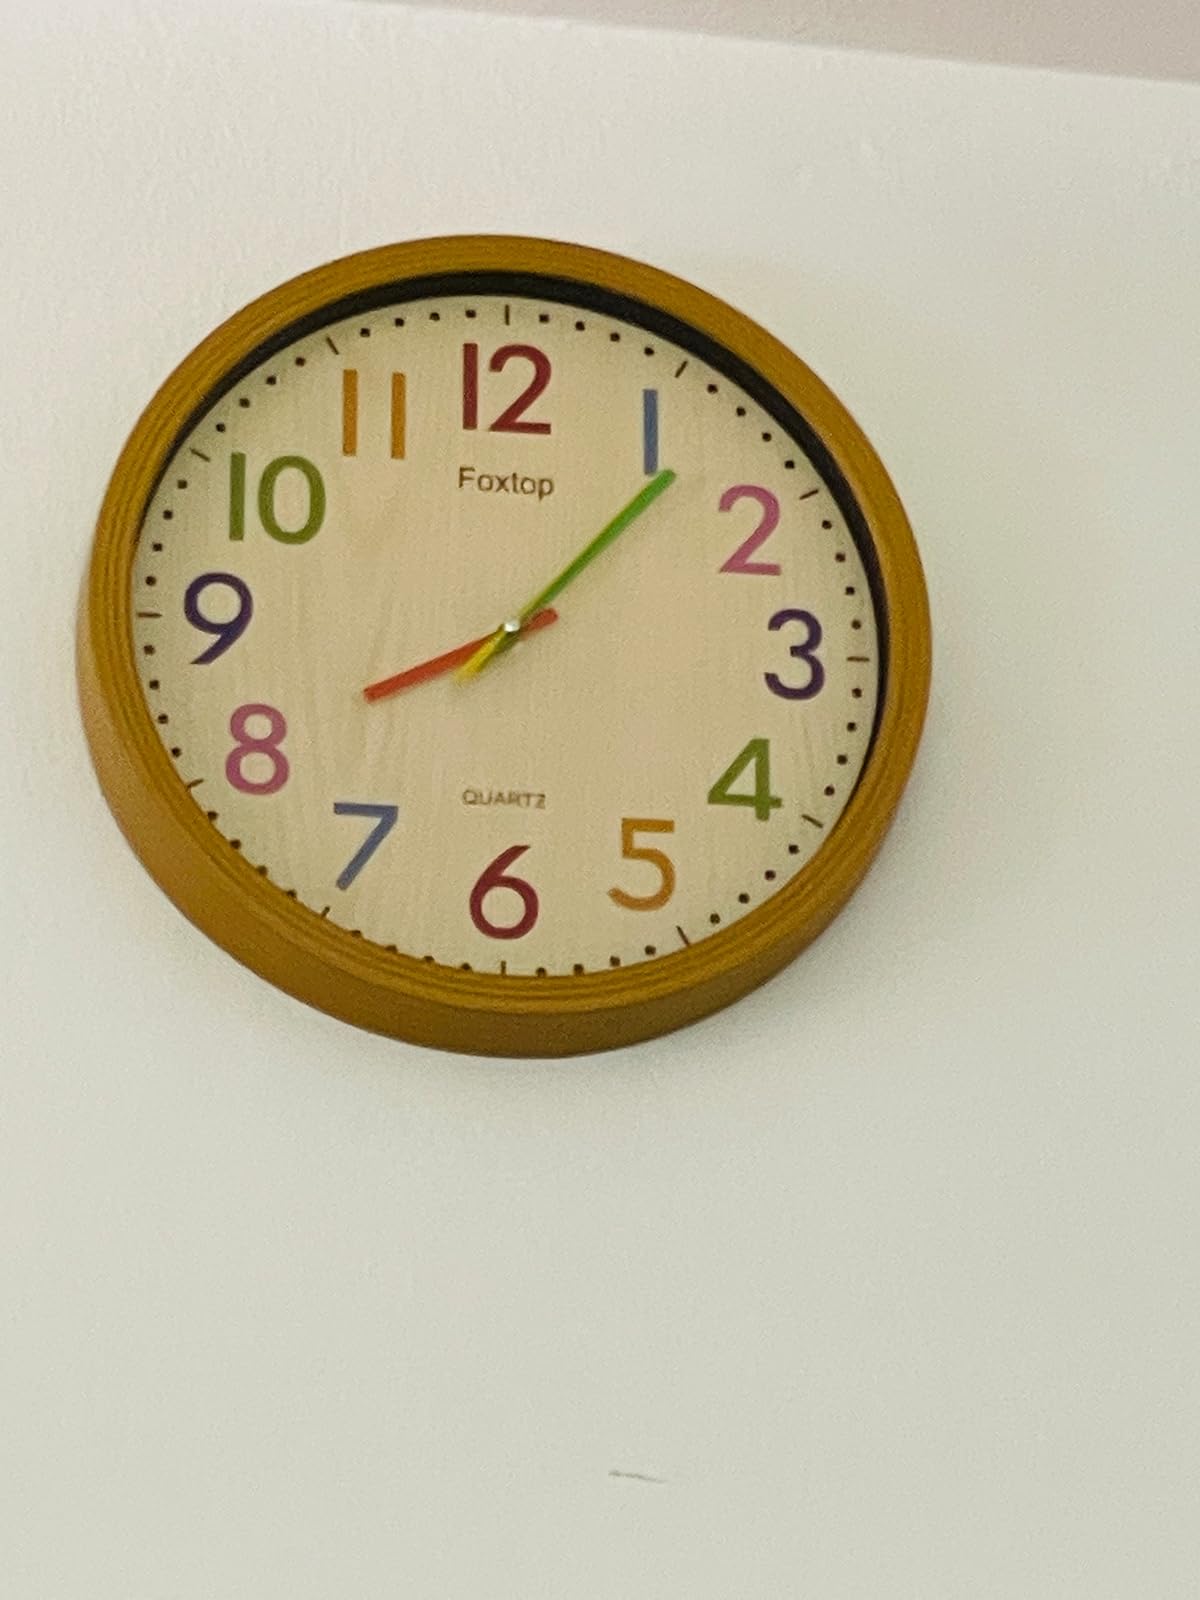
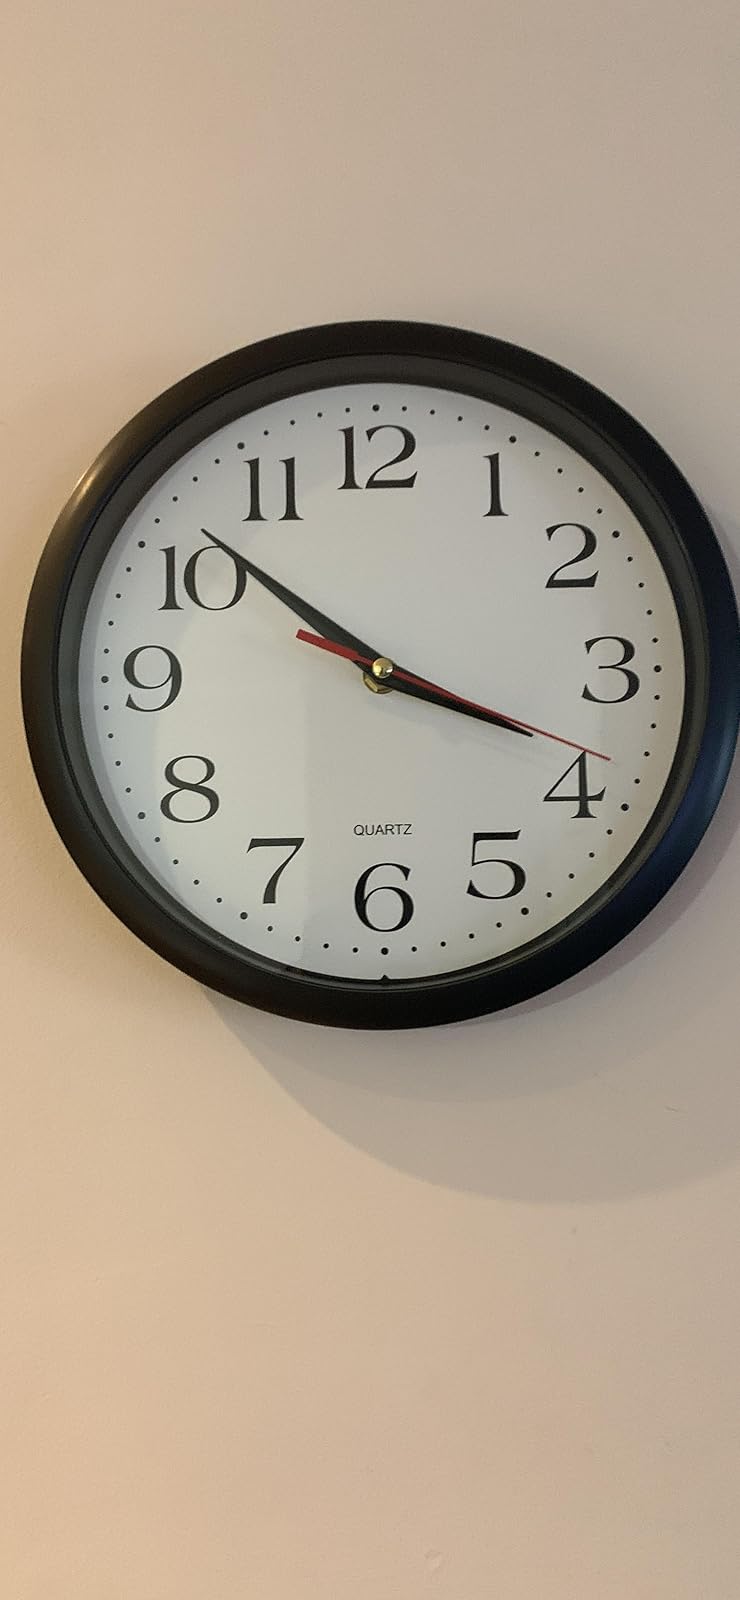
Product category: clock
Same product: no